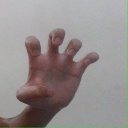
अक्षर: झ